Charlotte FC

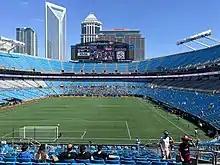
Bank of America Stadium, the club's home

Charlotte FC plays at Bank of America Stadium, a 74,867-seat stadium that is also home to the Carolina Panthers of the National Football League; the Panthers are also owned by Tepper. For most matches, the club only uses the lower bowl and club sections of the stadium, capping capacity at 38,000 seats. For major matches, such as the 2022 home opener, the club expands the stadium to full capacity by opening the upper bowl.